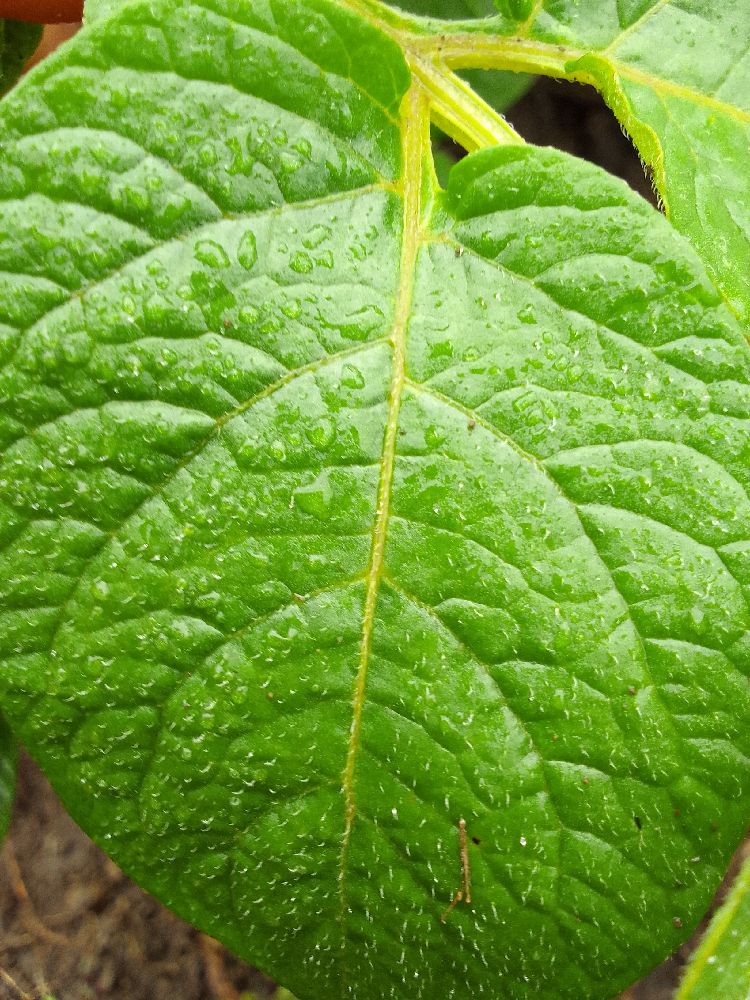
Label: Healthy